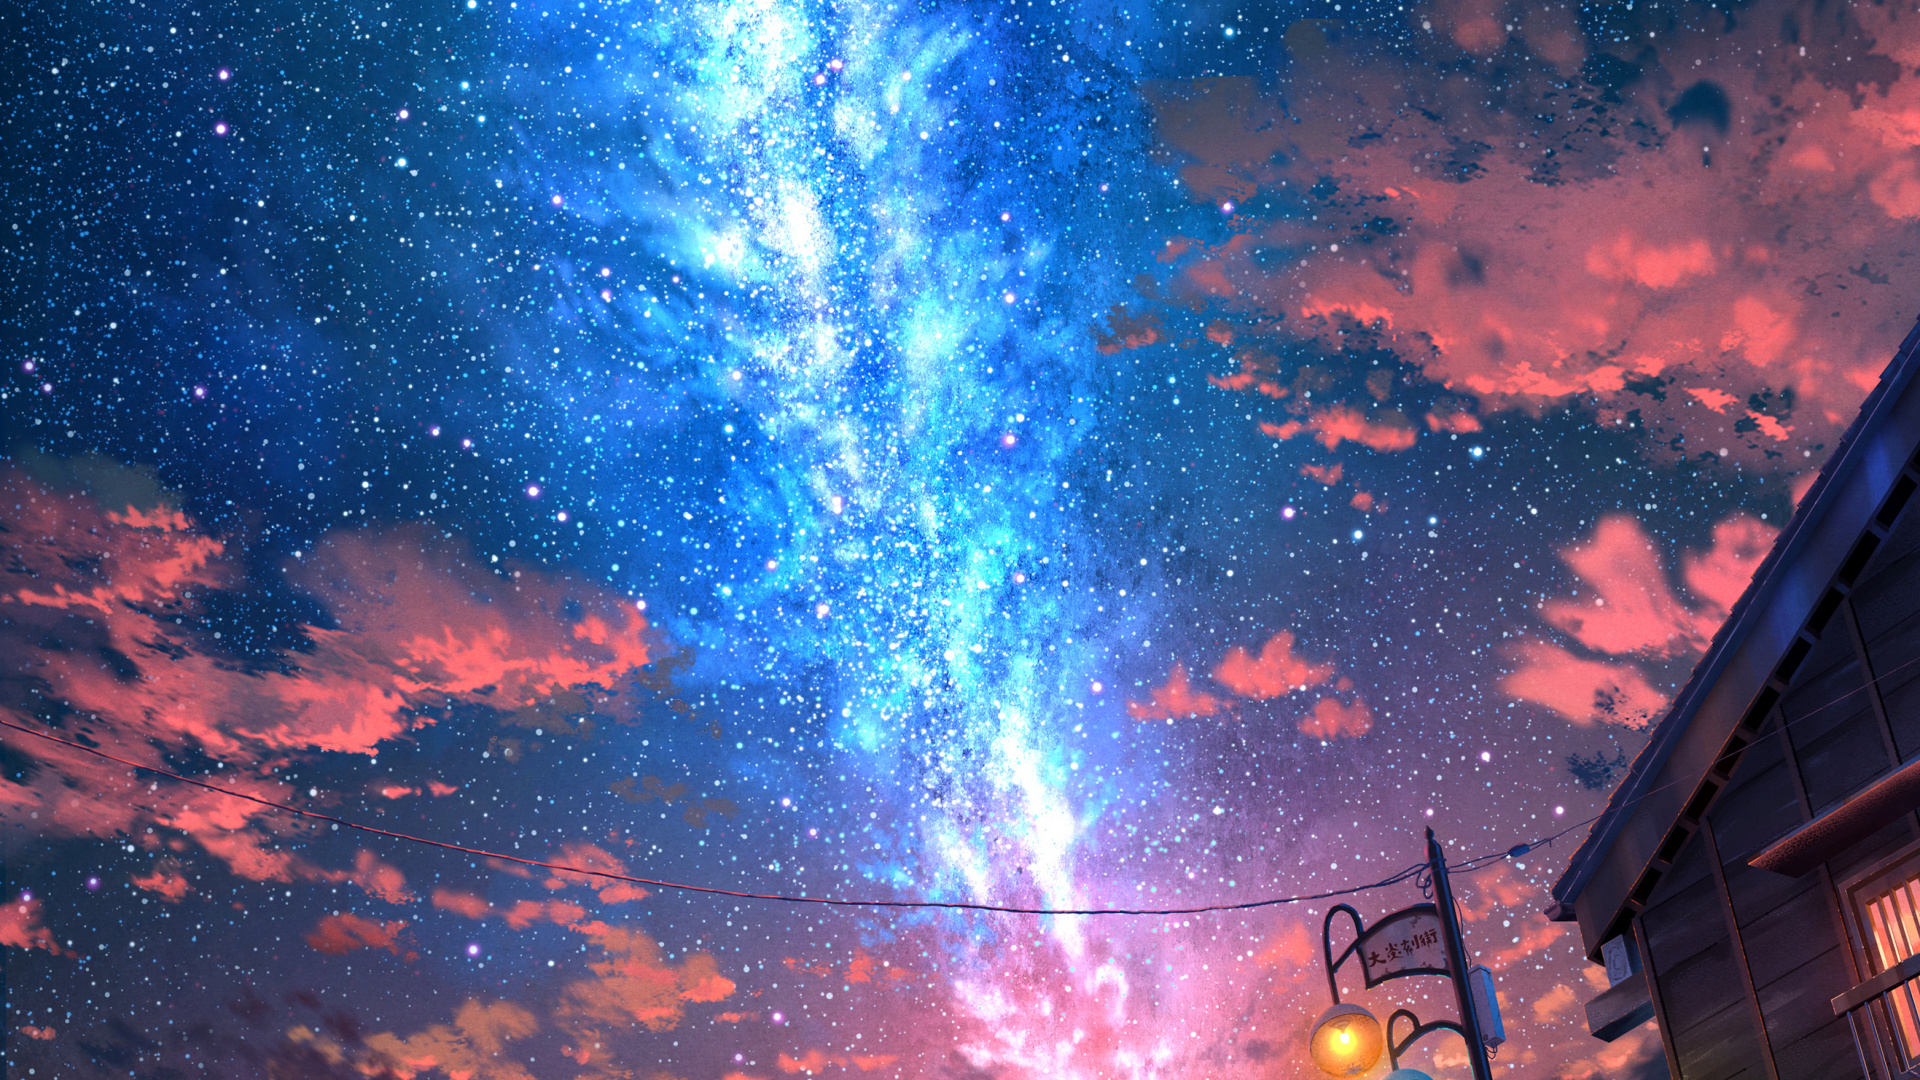
anime, atmosphere, sky, cloud, world, astronomical object, geological phenomenon, technology, art, space, midnight, event, electric blue, science, darkness, painting, paint, meteorological phenomenon, new year, nebula, holiday, universe, magenta, astronomy, night, landscape, horizon, evening, star, dusk, illustration, drawing, outer space, galaxy, reflection, winter, graphics, recreation, crowd, festival, visual arts, public event